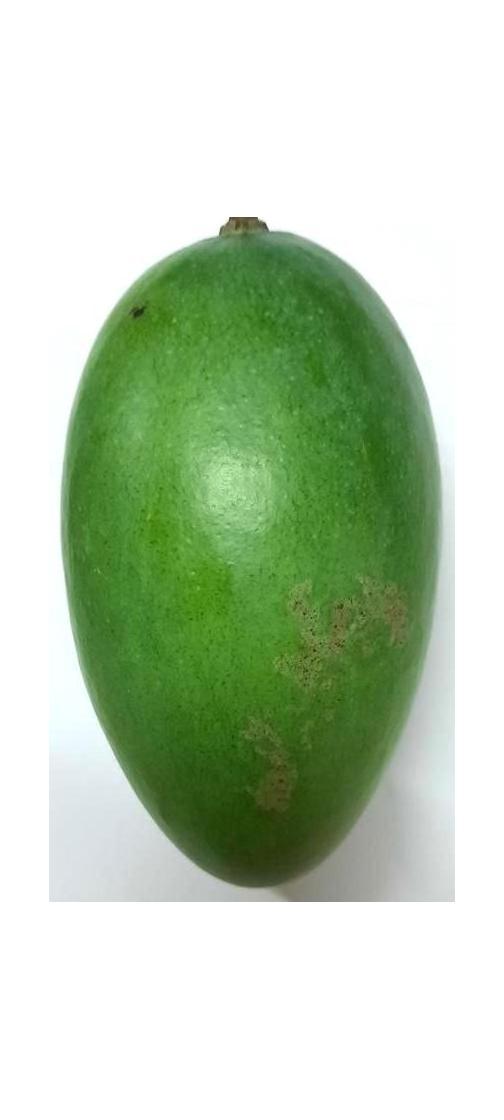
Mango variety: Amrapali